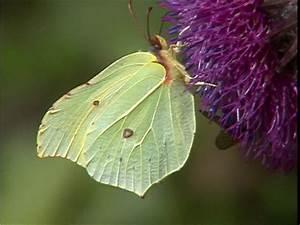
butterfly